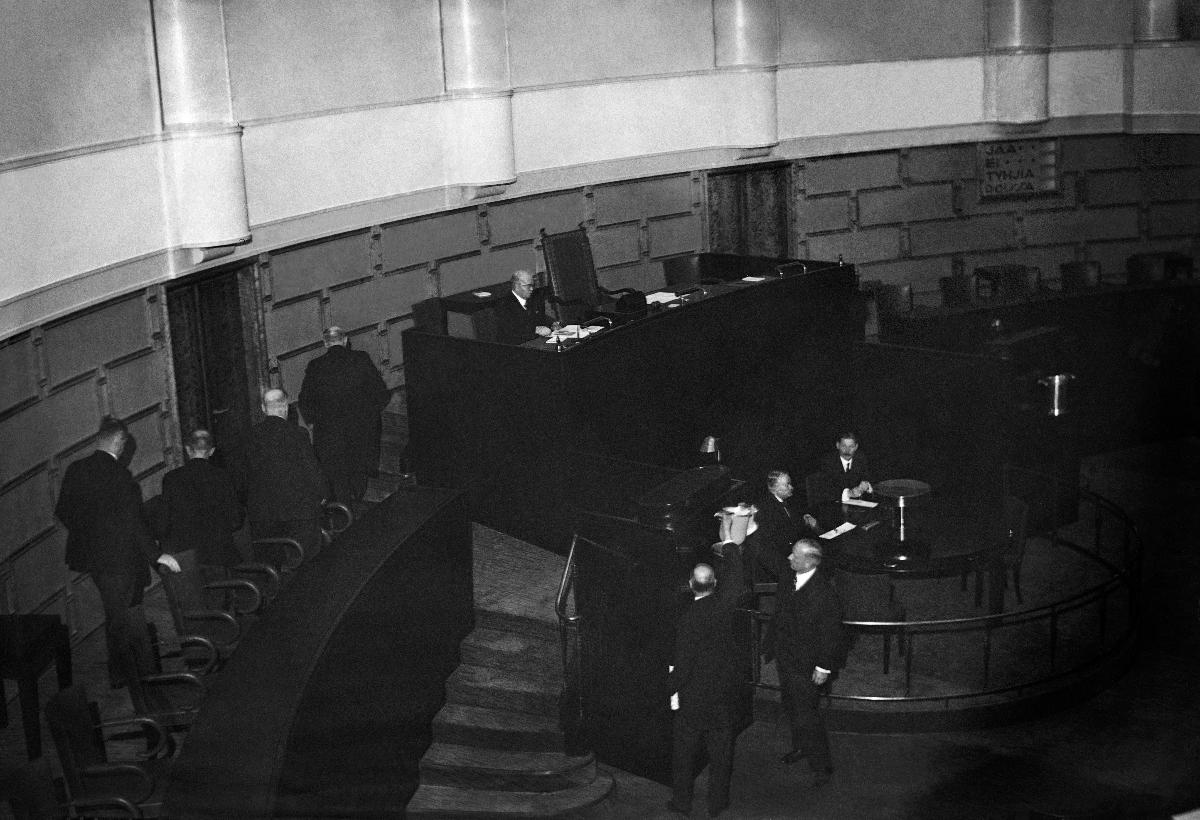
Presidentinvaali 1931
Presidentvalet 1931; Presidential Election 1931
sisällön kuvaus: Presidentinvaalien valitsijamiesvaali eduskunnan istuntosalissa Helsingissä 1931. content description: The Presidential election in the plenary session hall of the Finnish Parliament in Helsinki 1931. The voting of the electorial college. innehållsbeskrivning: Presidentvalet i Helsingfors 1931. Elektorkollegiets röstning i riksdagens plenisal.
Kuvaaja: Sundström, Hugo, kuvaaja
Vuosi: 1931
Paikka: Suomi, Uusimaa, Helsinki
Aiheet: presidentit; presidentinvaalit; valitsijamiehet; valitsijamiesvaalit; HBL; vaalit; äänestykset; presidents; presidential elections; politics; elections; electors; voting; votes; presidenter; presidentval; politik; val; elektorer; elektorsval; röstning; val (samhälleliga händelser); omröstningar